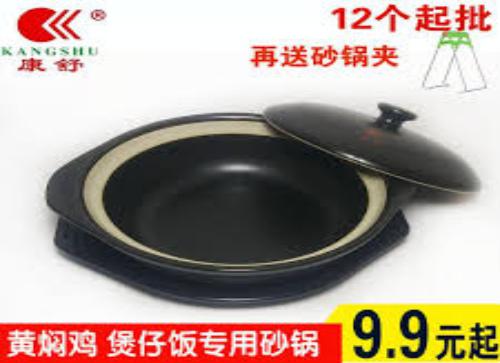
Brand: kangshu
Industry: Others